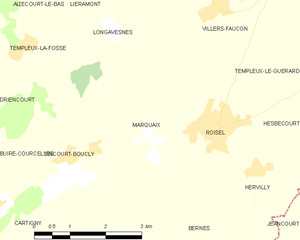
Carte des communes françaises Marquaix